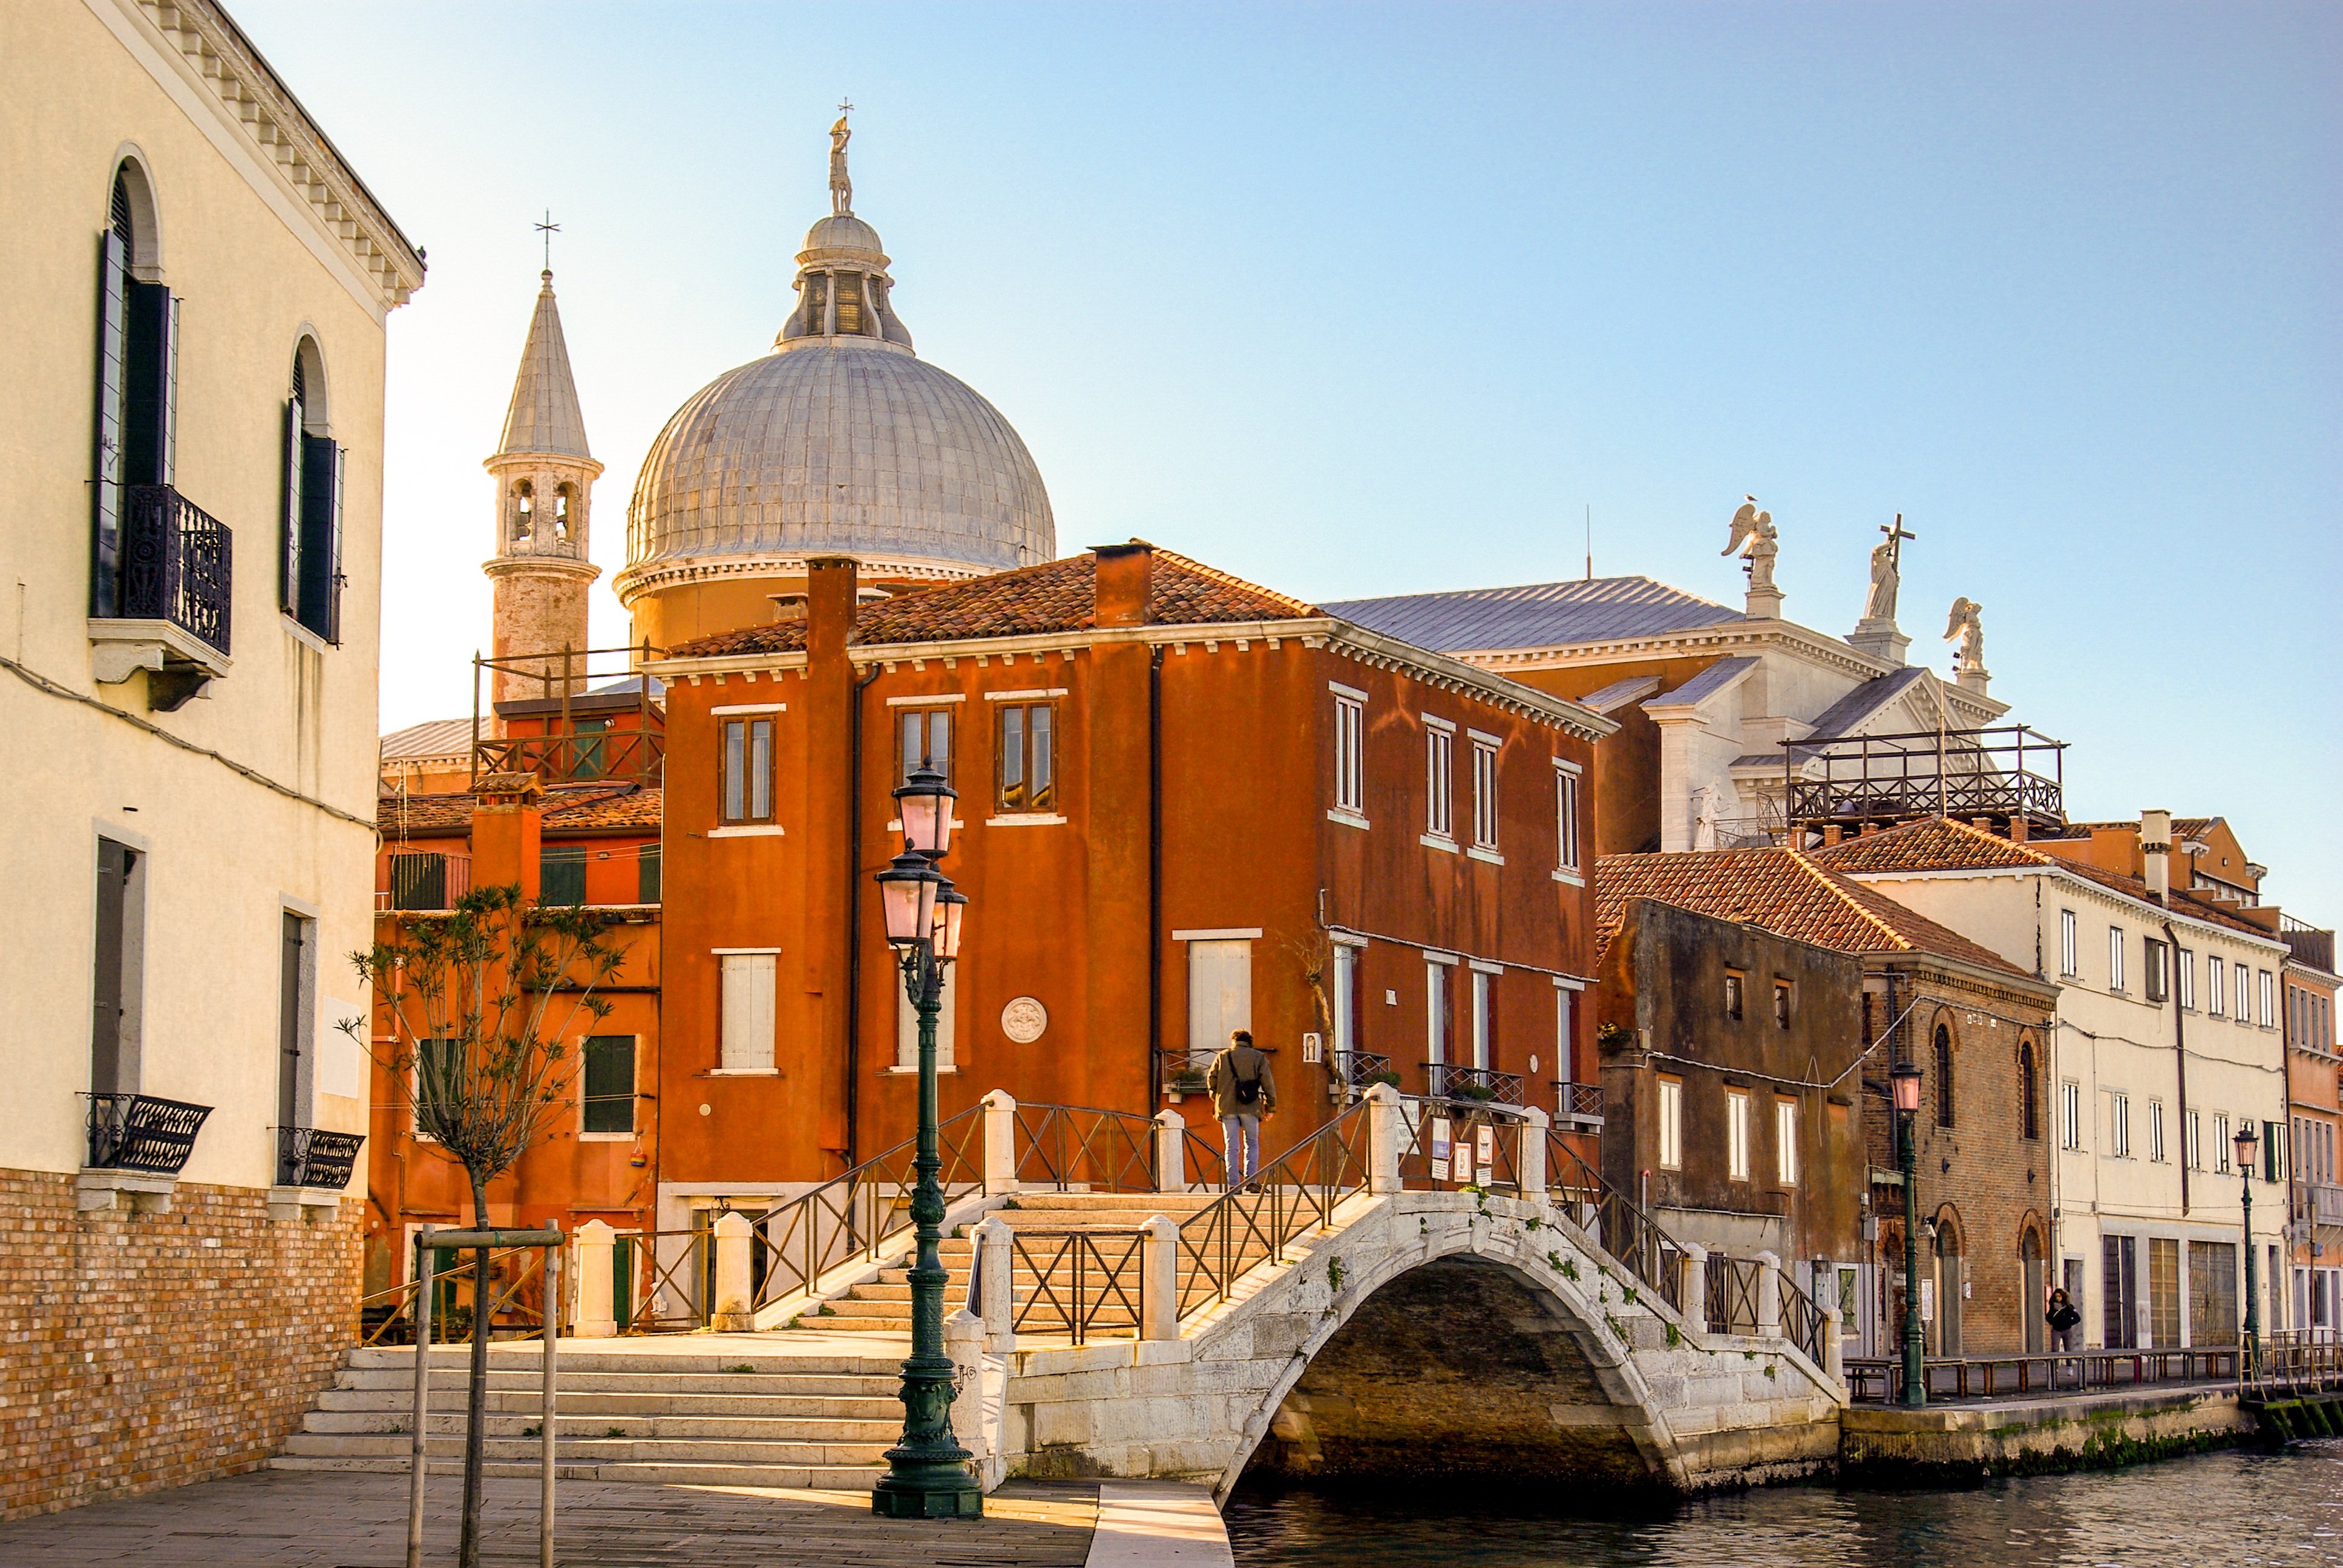
architecture, town, building, palace, cityscape, island, landmark, italy, facade, venice, church, waterway, place of worship, estate, giudecca